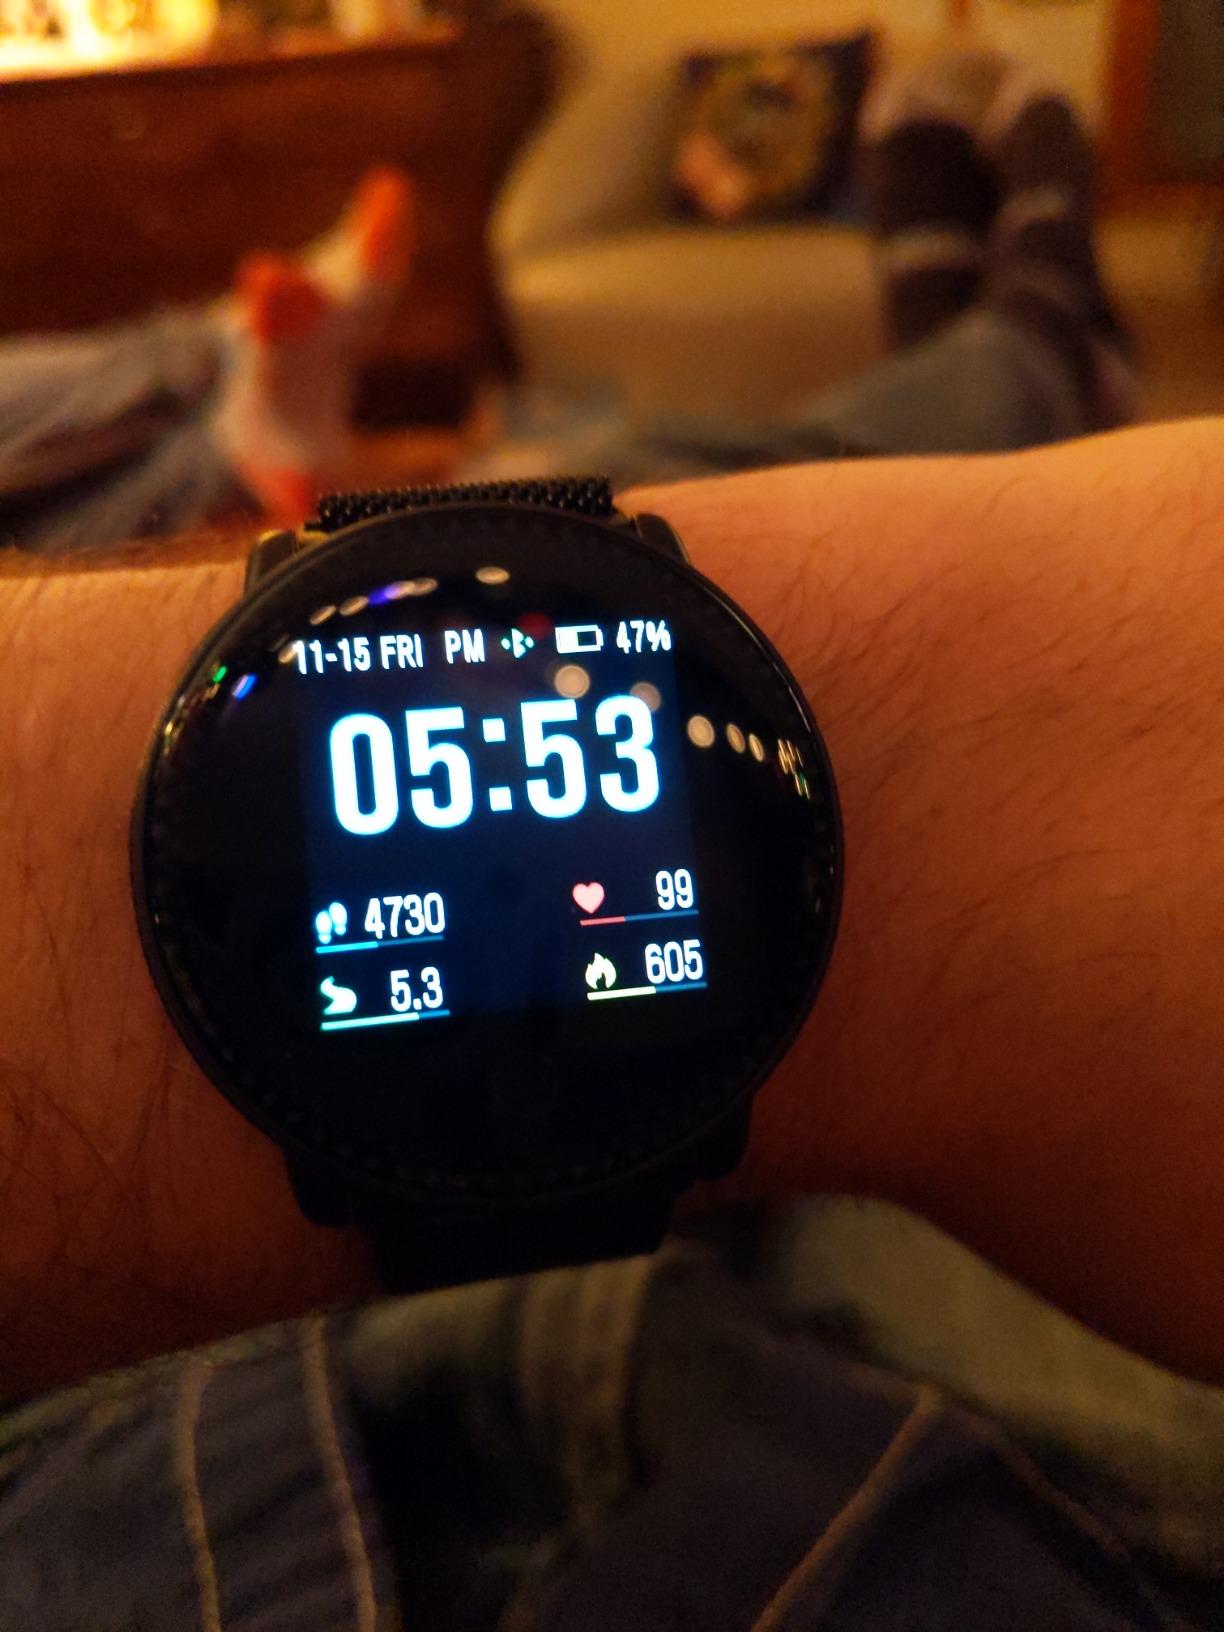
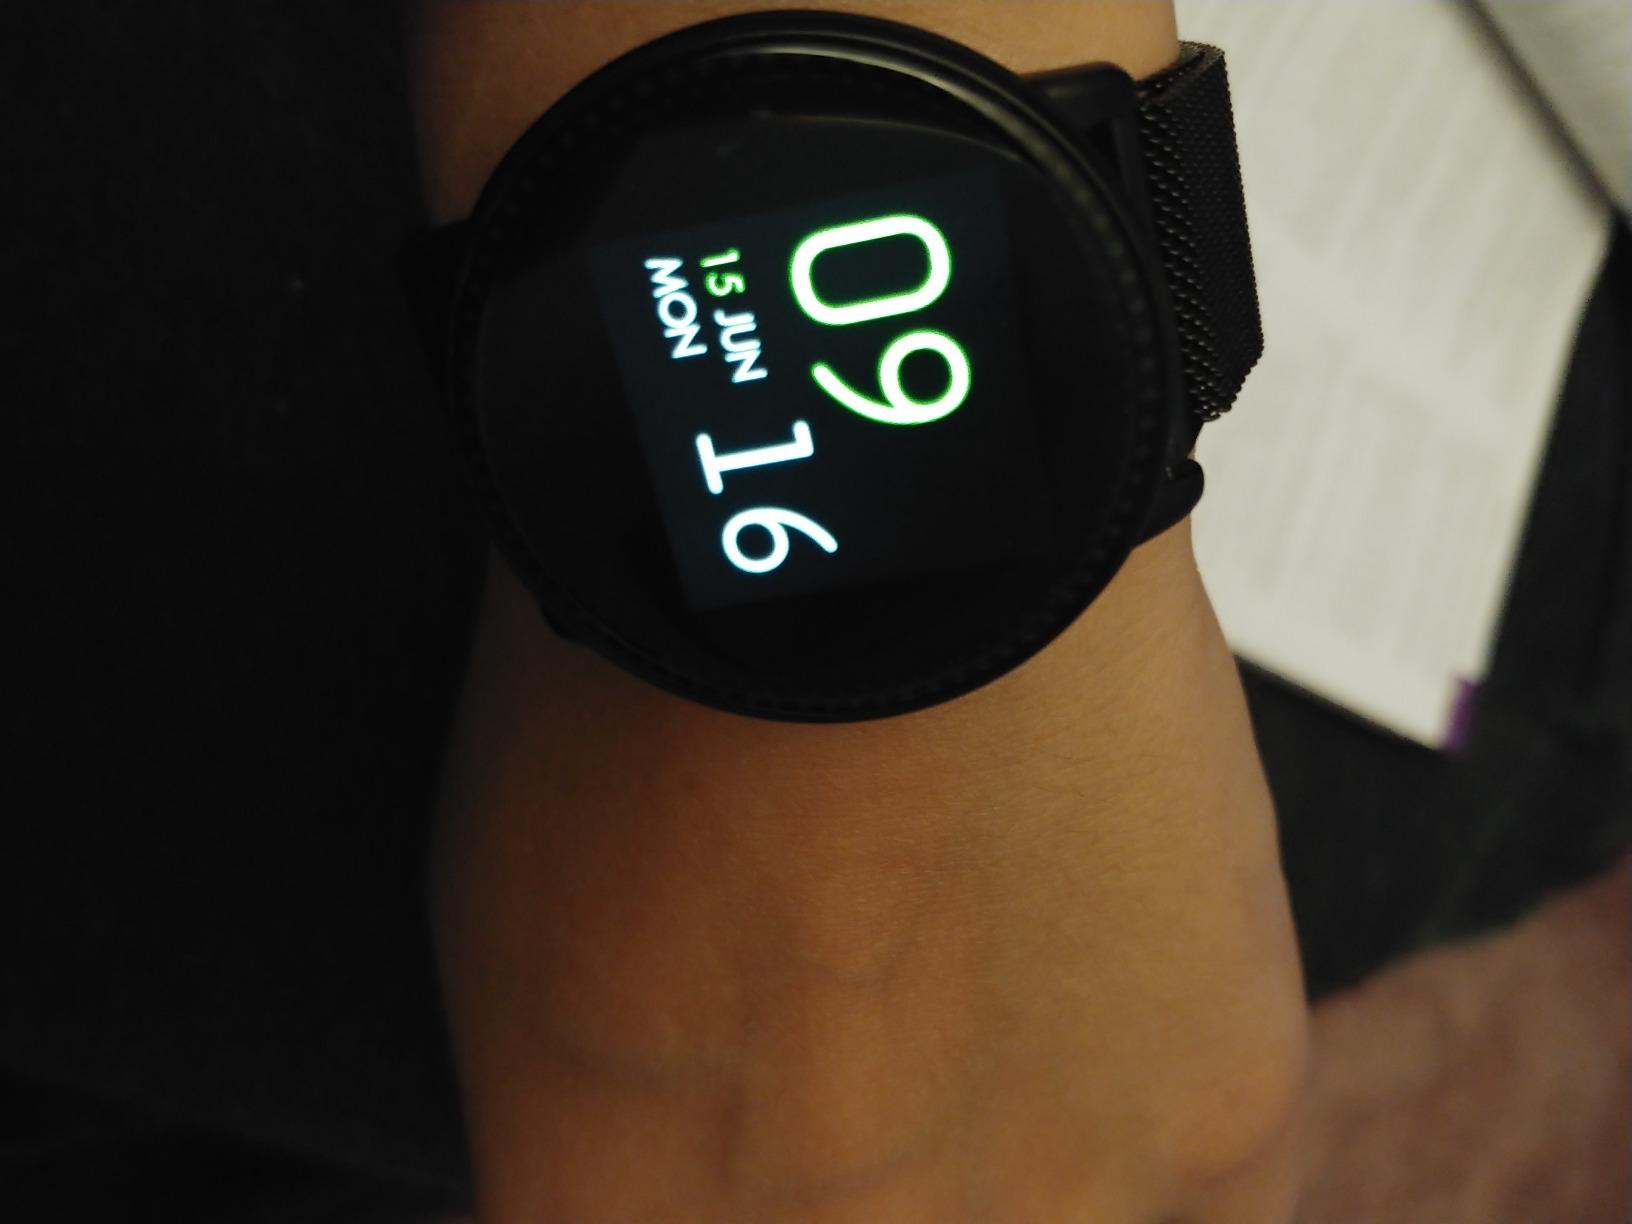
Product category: smartwatch
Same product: yes